Fernico

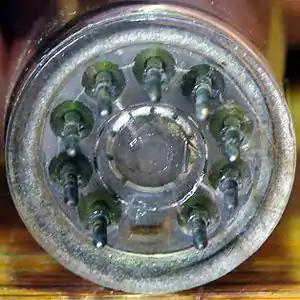
Fernico pins on the base of a vacuum tube, designed for a tube socket

Fernico describes a family of metal alloys made primarily of iron, nickel and cobalt. The family includes Kovar, FerNiCo I, FerNiCo II, and Dumet. The name is made up of the chemical symbols of its constituent three elements. "Dumet" is a portmanteau of "dual" and "metal," because it is a heterogeneous alloy, usually fabricated in the form of a wire with an alloy core and a copper cladding. These alloys possess the properties of electrical conductivity, minimal oxidation and formation of porous surfaces at working temperatures of glass and thermal coefficients of expansion which match glass closely. These requirements allow the alloys to be used in glass seals, such that the seal does not crack, fracture or leak with changes in temperature.